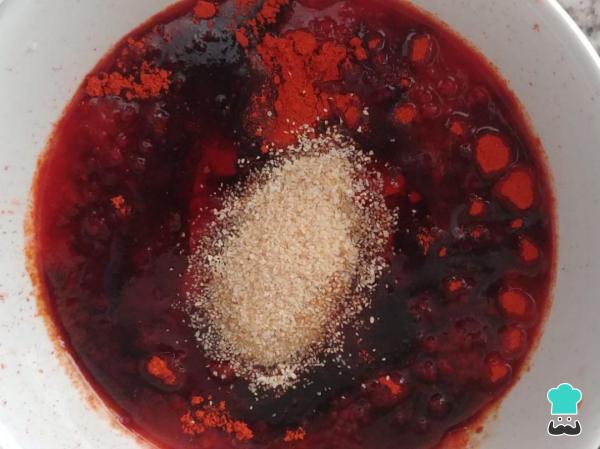
Mezcla en un bol todos los ingredientes para el marinado: el ajo y la cebolla en polvo, el tomate triturado, el azúcar, la salsa de soja, el aceite y el pimentón ahumado.